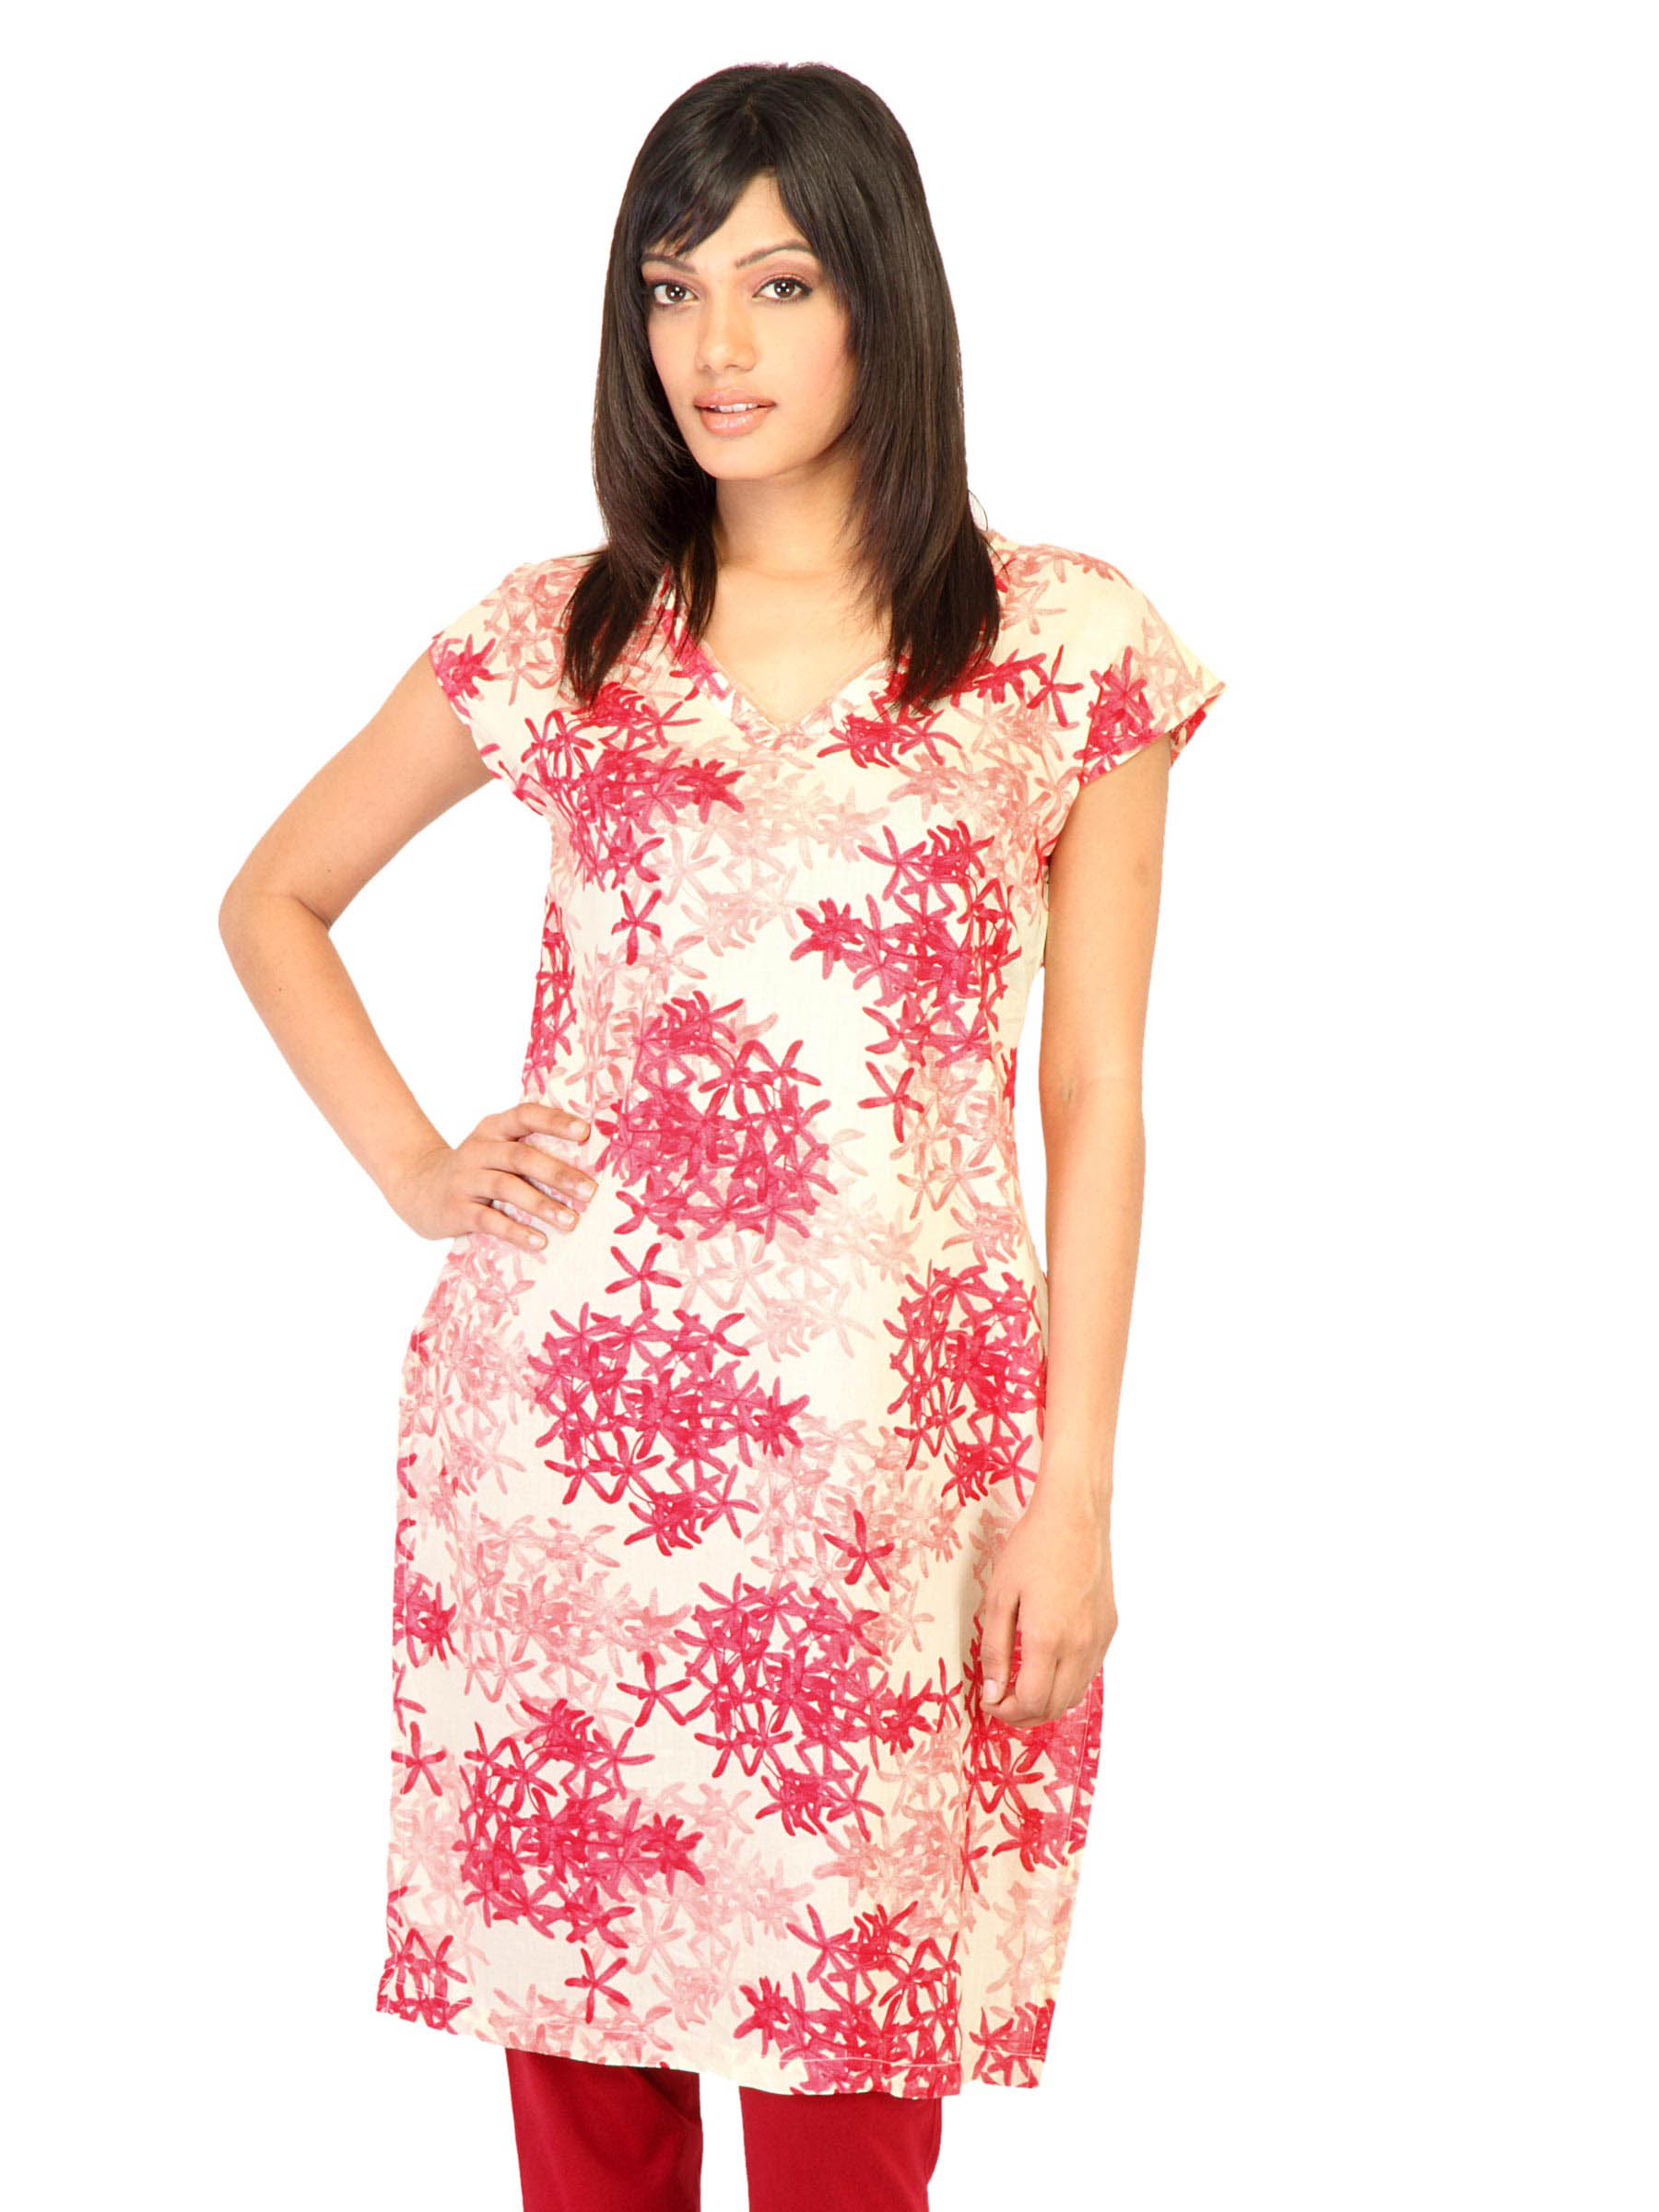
W Women Printed Cream Kurtas
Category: Apparel / Topwear / Kurtas
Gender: Women
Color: Cream
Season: Fall 2011
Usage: Ethnic